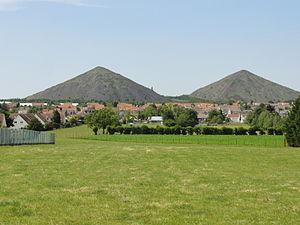
Terrils nos 74, 74A et 74B respectivement dénommés 11 - 19 de Lens Est, 11 - 19 de Lens Ouest et 11 - 19 de Lens Nouveau, fosse n° 11 - 19 de la Compagnie des mines de Lens dans le bassin minier du Nord-Pas-de-Calais, Loos-en-Gohelle, Pas-de-Calais, Nord-Pas-de-Calais, France. Les terrils nos 74, 74A et 74B sont inscrits sur la liste du patrimoine mondial de l'Unesco le 30 juin 2012 et y constituent en partie le site no 63.
Dans le bassin minier du Nord-Pas-de-Calais, 339 terrils sont recensés. En 1969, les Houillères leur ont attribué un numéro individuel, pour les référencer, et les exploiter. Ils sont numérotés d'ouest en est, du nᵒ 1 au 202. Une liste complémentaire a été créée dans les années 1970. Les sites y sont numérotés de 203 à 260, sans logique spécifique, chaque numéro ayant été attribué en fonction des sites susceptibles d'être exploités. Certains sites étant composés de plusieurs terrils annexes ou satellites, une lettre suit le numéro.
Le Pas-de-Calais est un département français, qui doit son nom au pas de Calais, le détroit qui le sépare de l'Angleterre. La préfecture de ce département est Arras. L'Insee et la Poste lui attribuent le code 62.
Une friche industrielle est un terrain laissé à l'abandon à la suite de l'arrêt de l'activité industrielle qui s'y exerçait. Elle a souvent un impact négatif sur son environnement. La dépollution et la viabilisation de ce type de terrain ont souvent un coût important que les collectivités locales ont du mal à prendre en charge mais la plupart des pays industrialisés, et l'Europe fournissent des fonds pour pouvoir les réhabiliter et les recycler. La réhabilitation des sites peut aussi comprendre une stratégie de valorisation du patrimoine qu'ils représentent pour le territoire dans lequel ils s'inscrivent et pour les populations de ces derniers.
Loos-en-Gohelle est une commune française située dans le département du Pas-de-Calais en région Hauts-de-France.